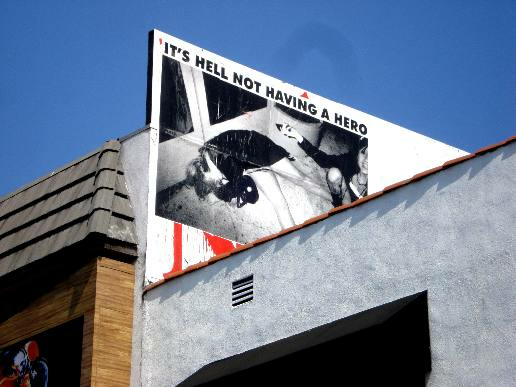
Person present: Yes